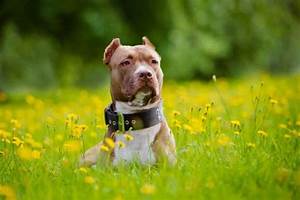
Label: cane